Homicide (wrestler)

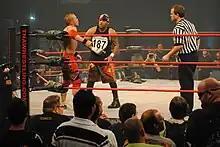
Homicide in a match against Amazing Red

Homicide's first main independent exposure came in 2002 when he was recruited by the upstart Ring of Honor (ROH) promotion. He and Boogalou wrestled on the first ever ROH show, "The Era of Honor Begins", on February 23, and were defeated by the Boogie Knights, by way of DQ. The Natural Born Sinners were a dominant tag team in ROH, beating The Carnage Crew at the July 27 "Crowning a Champion" event, and also won at the August 24 "Honor Invades Boston" event, defeating Tony Mamaluke and James Maritato.